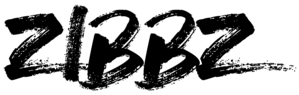
Zibbz
ZiBBZ er en schweizisk duo, der består af Corinne Gfeller og Stefan Gfeller. De repræsenterede Schweiz i Eurovision Song Contest 2018 med sangen "Stones". De opnåede en 13. plads i Semifinale 1, og derfor kvalificerede de sig ikke til finalen.